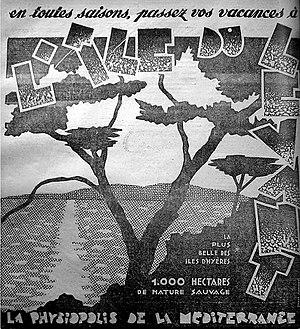
L’île du Levant est la fraction la plus orientale de la commune française d’Hyères, commune du département du Var en région Provence-Alpes-Côte d'Azur. Cette île méditerranéenne, la plus orientale de l'archipel des îles d'Hyères, fait face au massif des Maures au large des communes de Bormes-les-Mimosas et du Lavandou, d'où la majorité des dessertes est assurée.